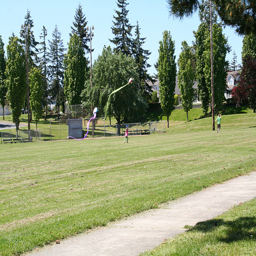
Some people flying kites in a park on grass
Two kids are flying dragon shaped kites in a park.
Children running and playing with kites in park area
A boy and a girl playing with kites in a park.
Some kids are flying kites in a city park on a sunlit day.